Fred Noonan

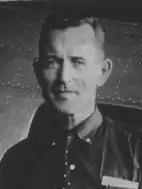

Frederick Joseph Noonan (born April 4, 1893 – disappeared July 2, 1937, declared dead June 20, 1938) was an American flight navigator, sea captain and aviation pioneer, who first charted many commercial airline routes across the Pacific Ocean during the 1930s. As the flight navigator for famed aviator Amelia Earhart in their pioneering attempt at circumnavigating the globe, he disappeared with her somewhere over the central Pacific Ocean on July 2, 1937.